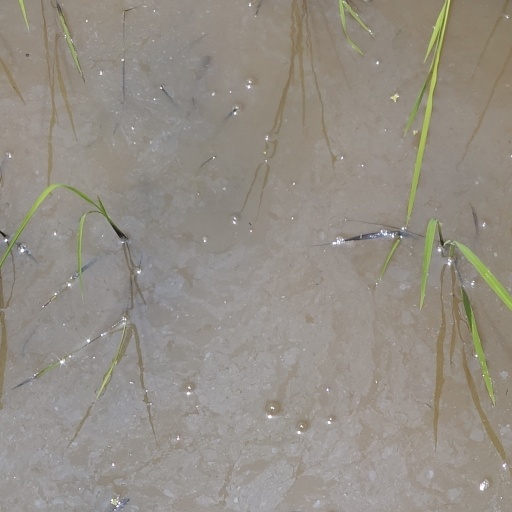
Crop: rice